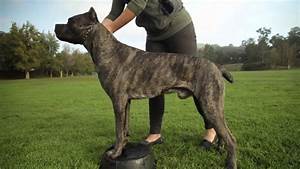
Label: dog